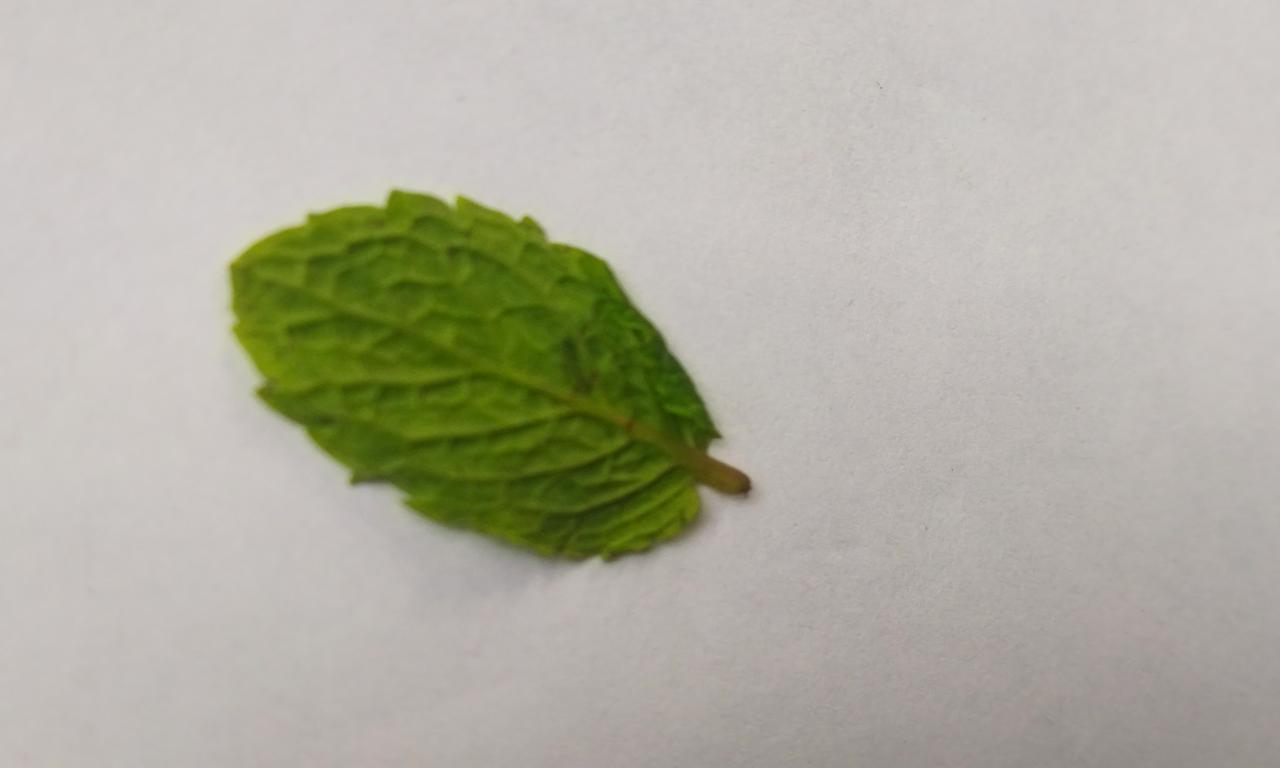
Label: Fresh